Joan F. López Casasnovas

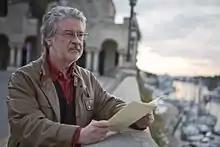
Joan Lopez

Joan Francesc López Casasnovas (13 August 1952 – 19 July 2022) was a Spanish Catalan language philologist, teacher, and politician. He was a member of the Balearic parliament from 1983 to 1992.